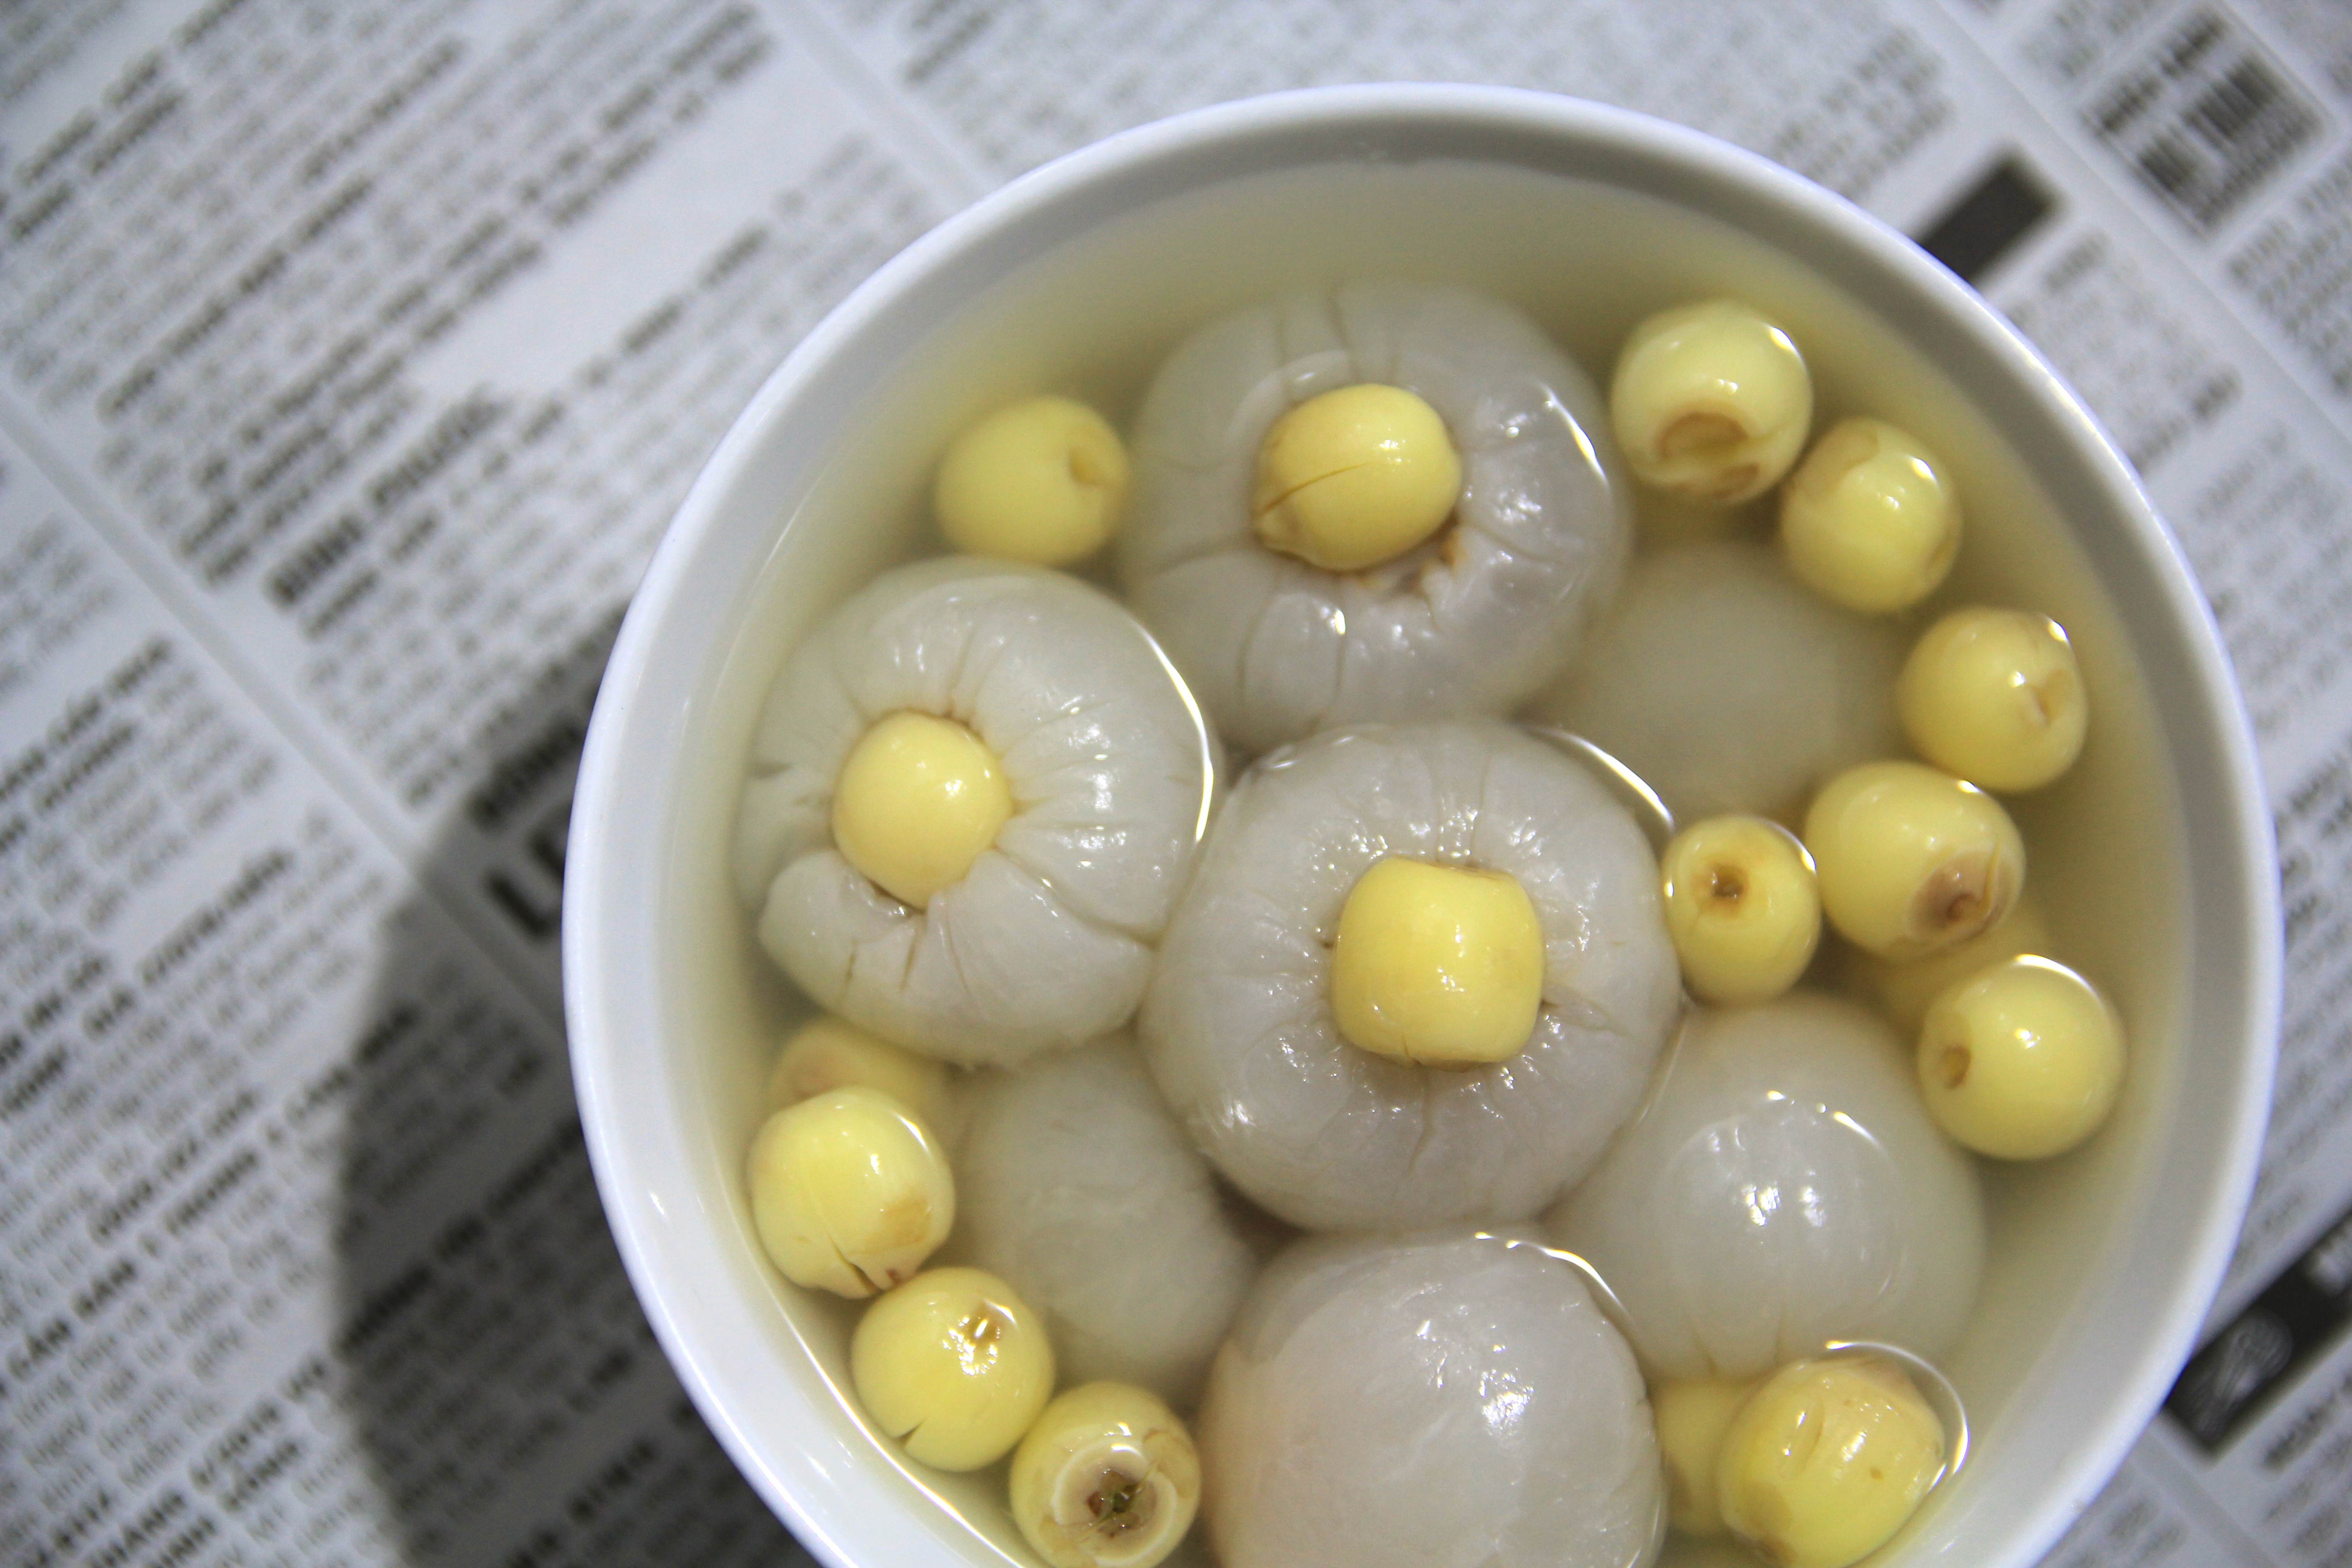
plant, fruit, dish, food, produce, vegetable, dessert, cuisine, asian food, vietnam, flowering plant, porridge, longan, lotus seed, land plant